Line 5 Eglinton

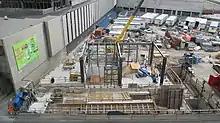
New southwest entrance to Eglinton station under construction in July 2022

Between May 25 and June 2, 2021, six LRVs were delivered by truck from the Eglinton Maintenance and Storage Facility to Eglinton Avenue East and Rosemount Drive along the eastern end of the line. After unloading, each LRV (powered by the catenary) ran westwards to be stored within the Brentcliffe portal. (Until this point, only the section west from Caledonia station had been operational for testing trains.) Clearance and static testing was scheduled to take place in June with LRVs moving at walking speed.